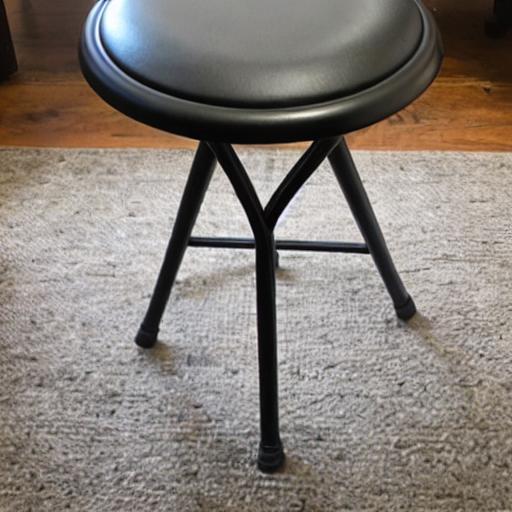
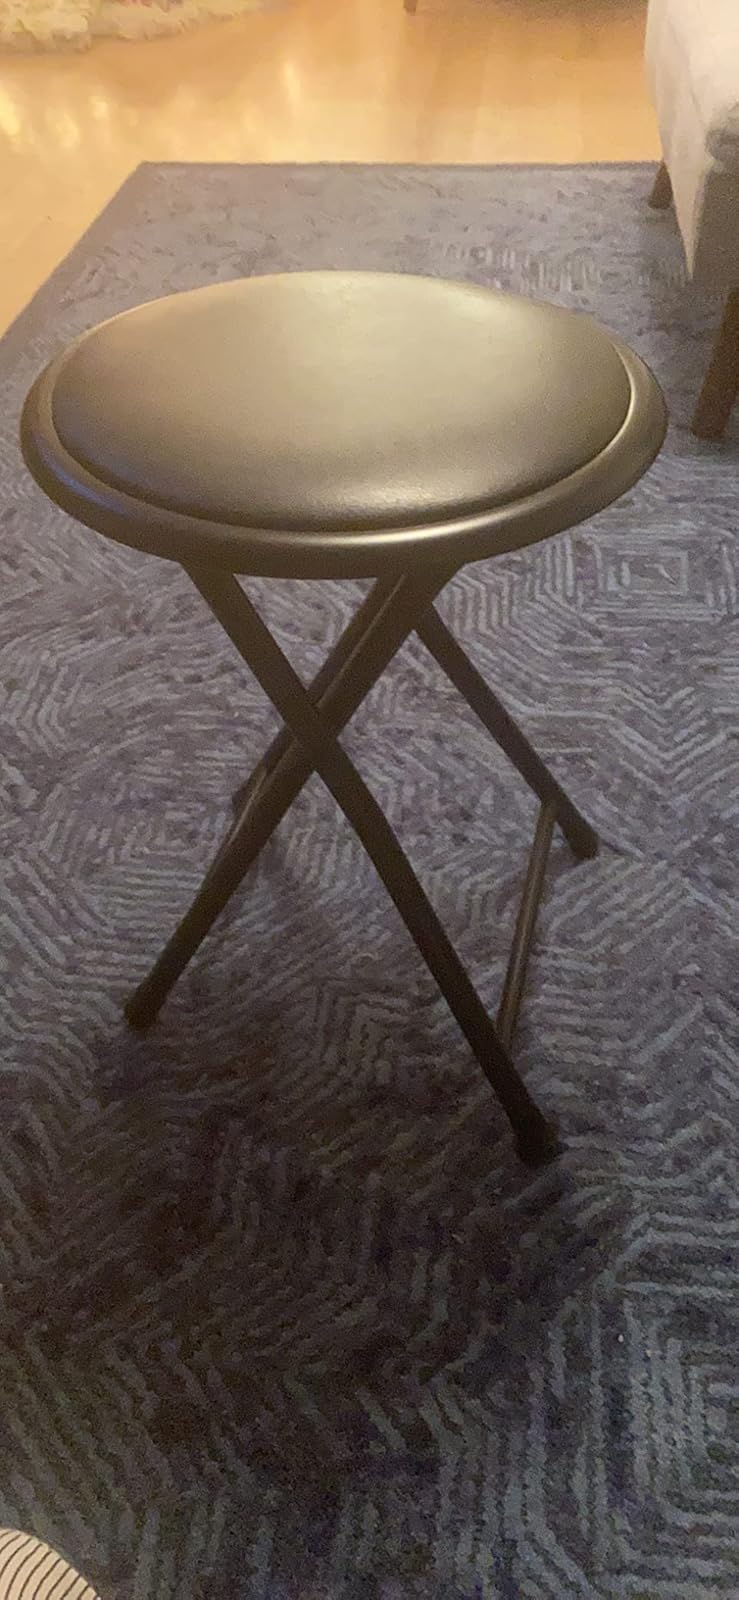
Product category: stool
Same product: no